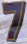
Number: 7